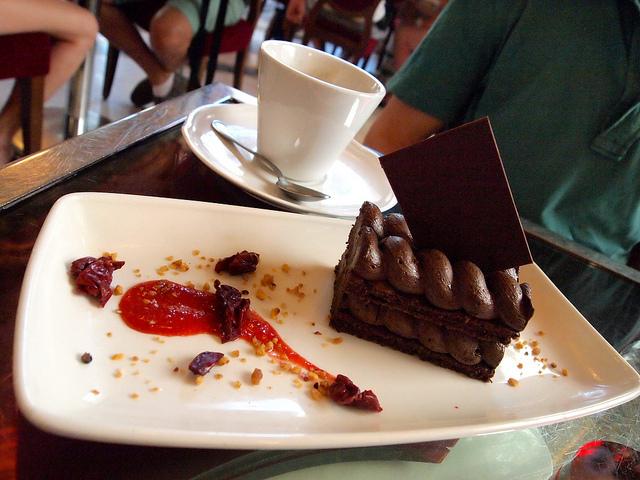
A white plate topped with a piece of chocolate cake.